Alstom Coradia Juniper

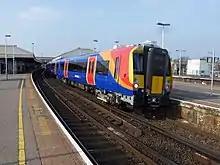
The result of the rebuilt of "4JOP" and "8GAT" units: the "Class 458/5 5JOP"; all "Class 458/0" and "Class 460" units have been converted into this design

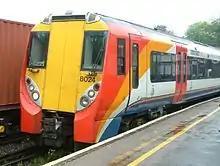
Class 458/0 "Juniper" before conversion into 458/5

The Class 334 is an EMU in service with ScotRail on the suburban network around Glasgow, mainly operating services from Edinburgh Waverley via Airdrie and Bathgate on the North Clyde Line and some services on the Argyle Line. Class 334 trains are powered using overhead wires. A total of 40 three car units are in use (numbered 001–040), of which 38 were delivered starting in 1999, although due to teething problems, they did not enter service until 2001. The technical issues resulted in two extra units being delivered as compensation.